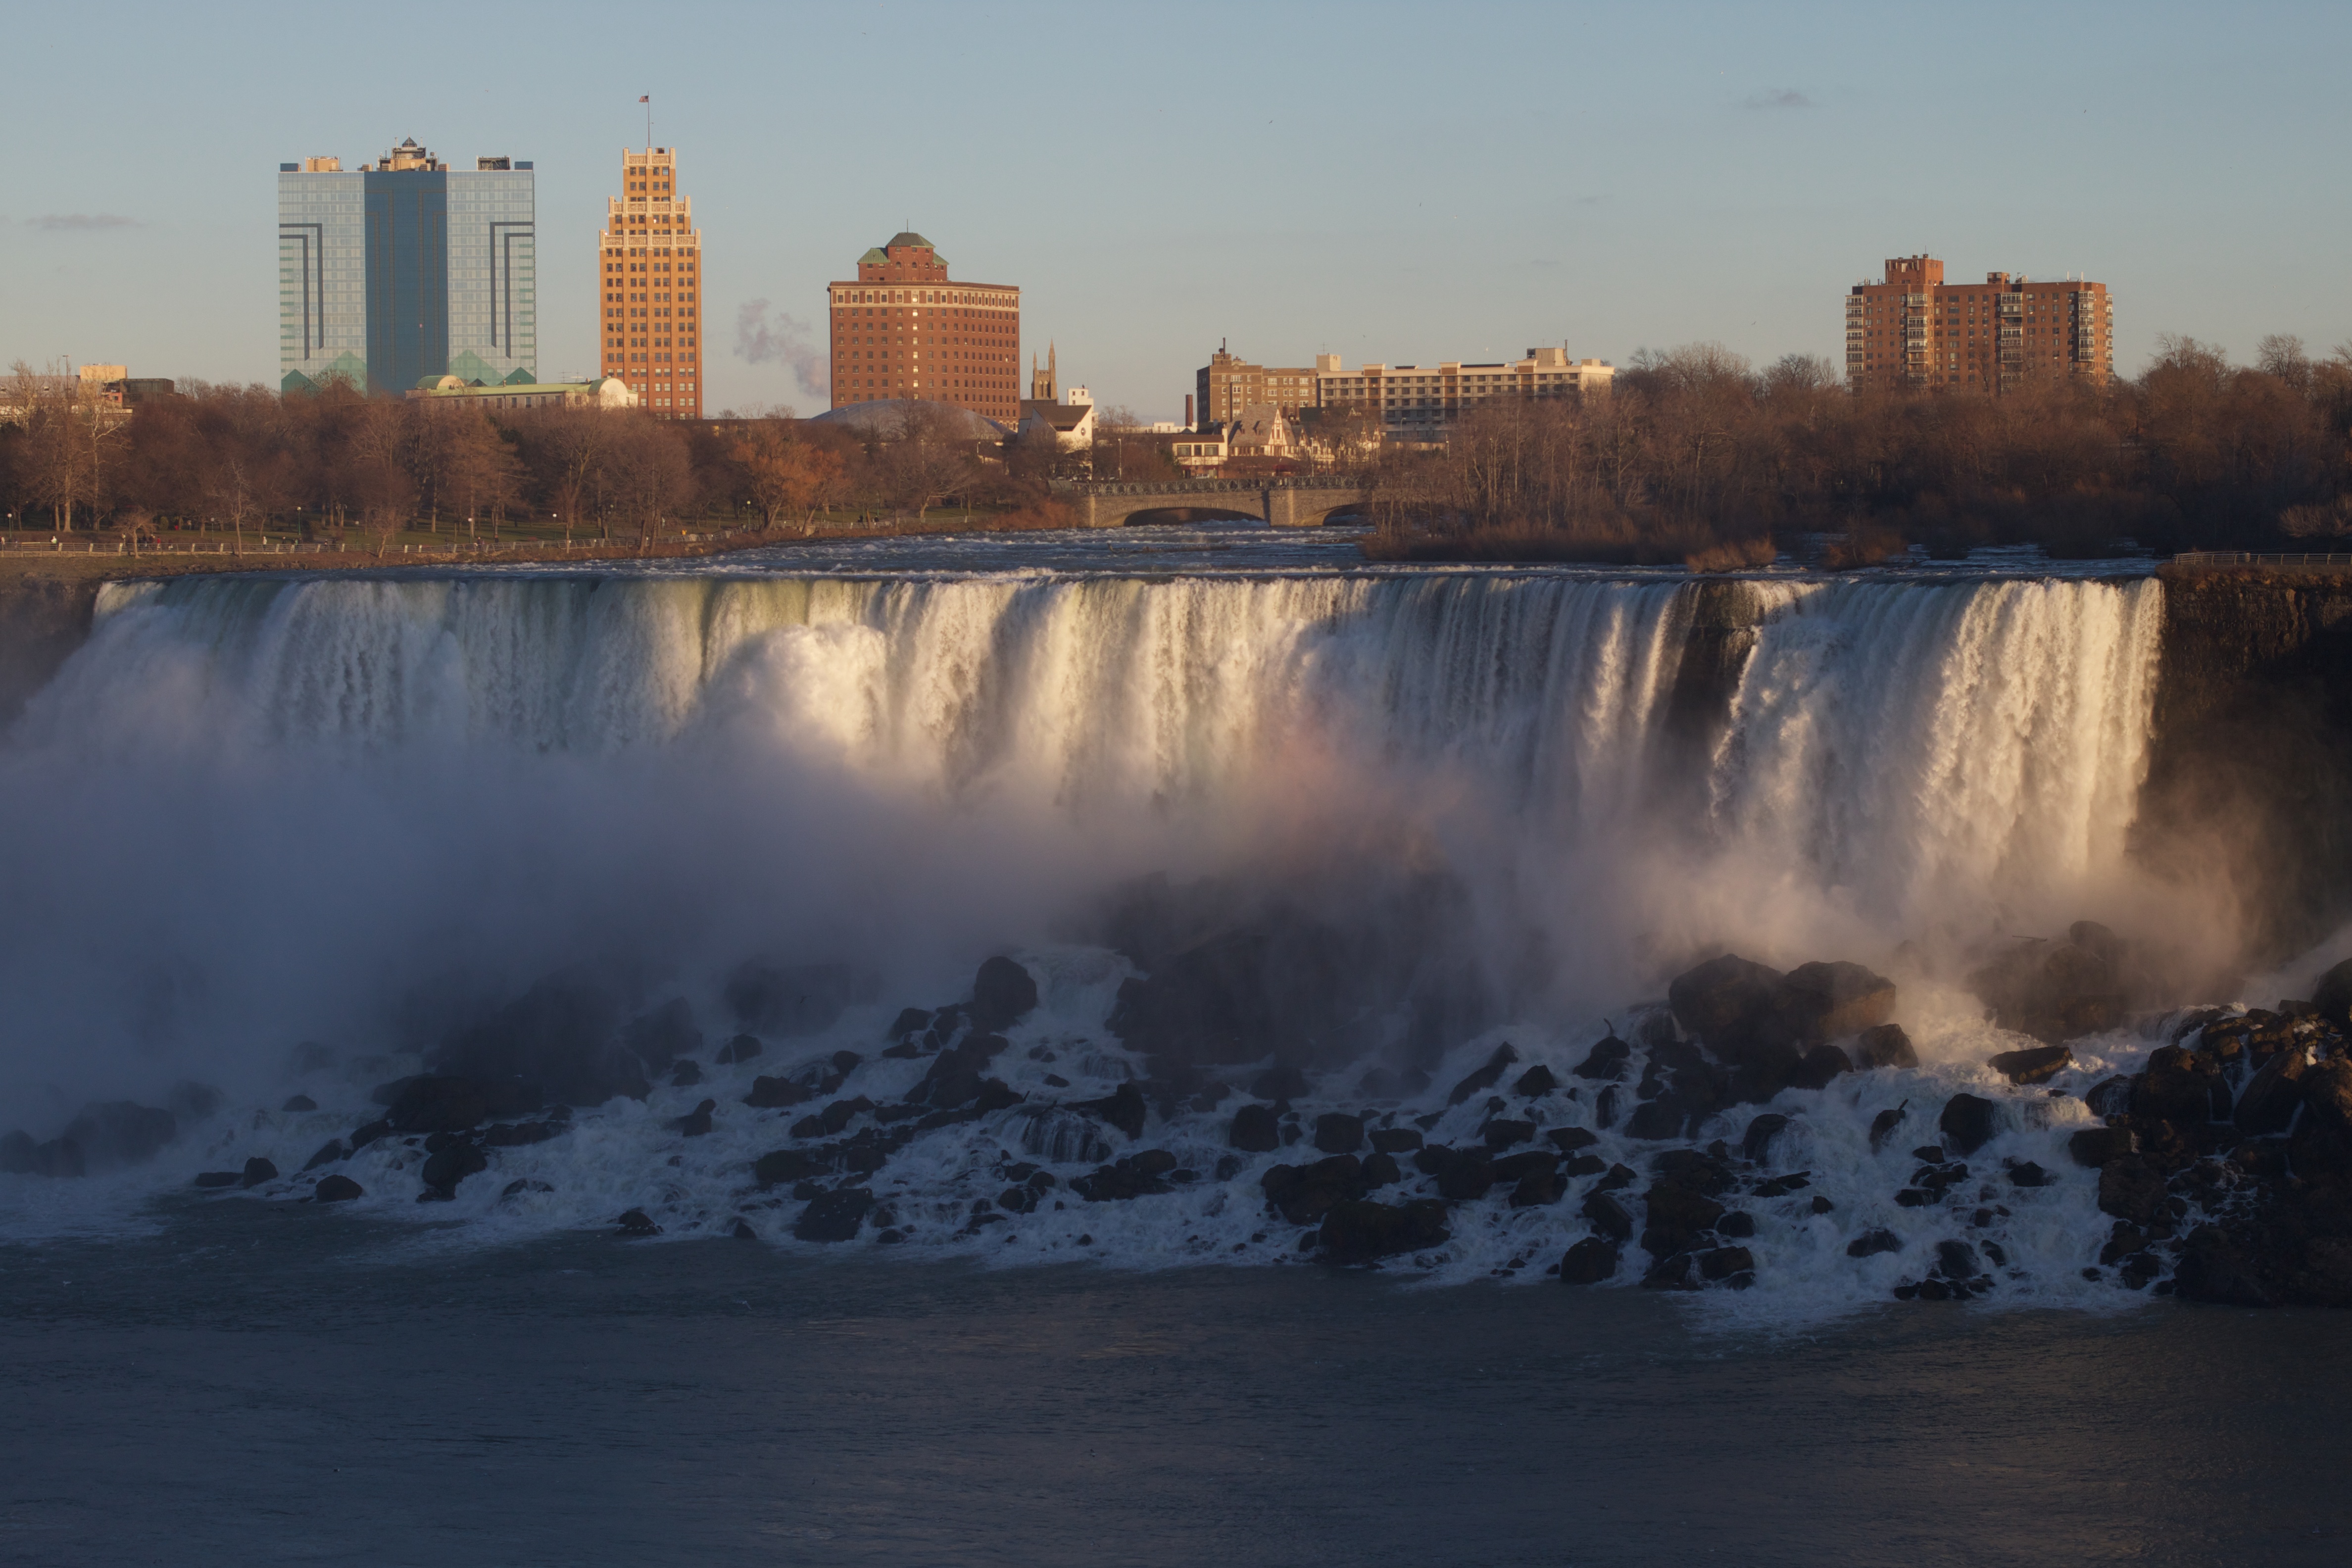
sea, coast, water, waterfall, winter, sunrise, sunset, skyline, morning, wave, dawn, river, dusk, evening, reflection, weather, body of water, niagarafalls, water feature, atmospheric phenomenon